Al-Kasaba Theatre

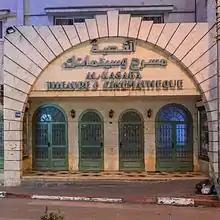
Al-Kasaba Theatre and Cinematheque

Al-Kasaba Theatre and Cinematheque is a cinema in the city of Ramallah, West Bank, Palestine. It was established in 1970 during Israeli occupation for playwrights and eventually began presenting films. Al-Kasaba is the only official multipurpose cinema in the Palestinian territories.